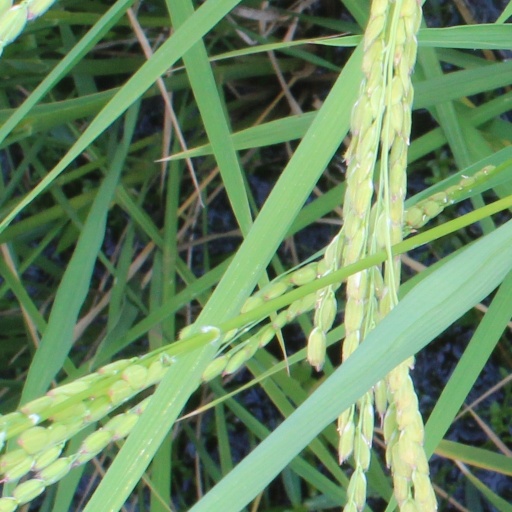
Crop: rice